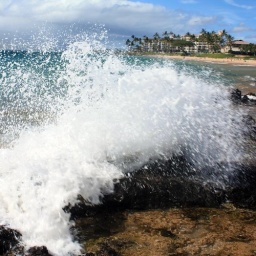
An ocean wave slams into rocks along a beach in South Maui.